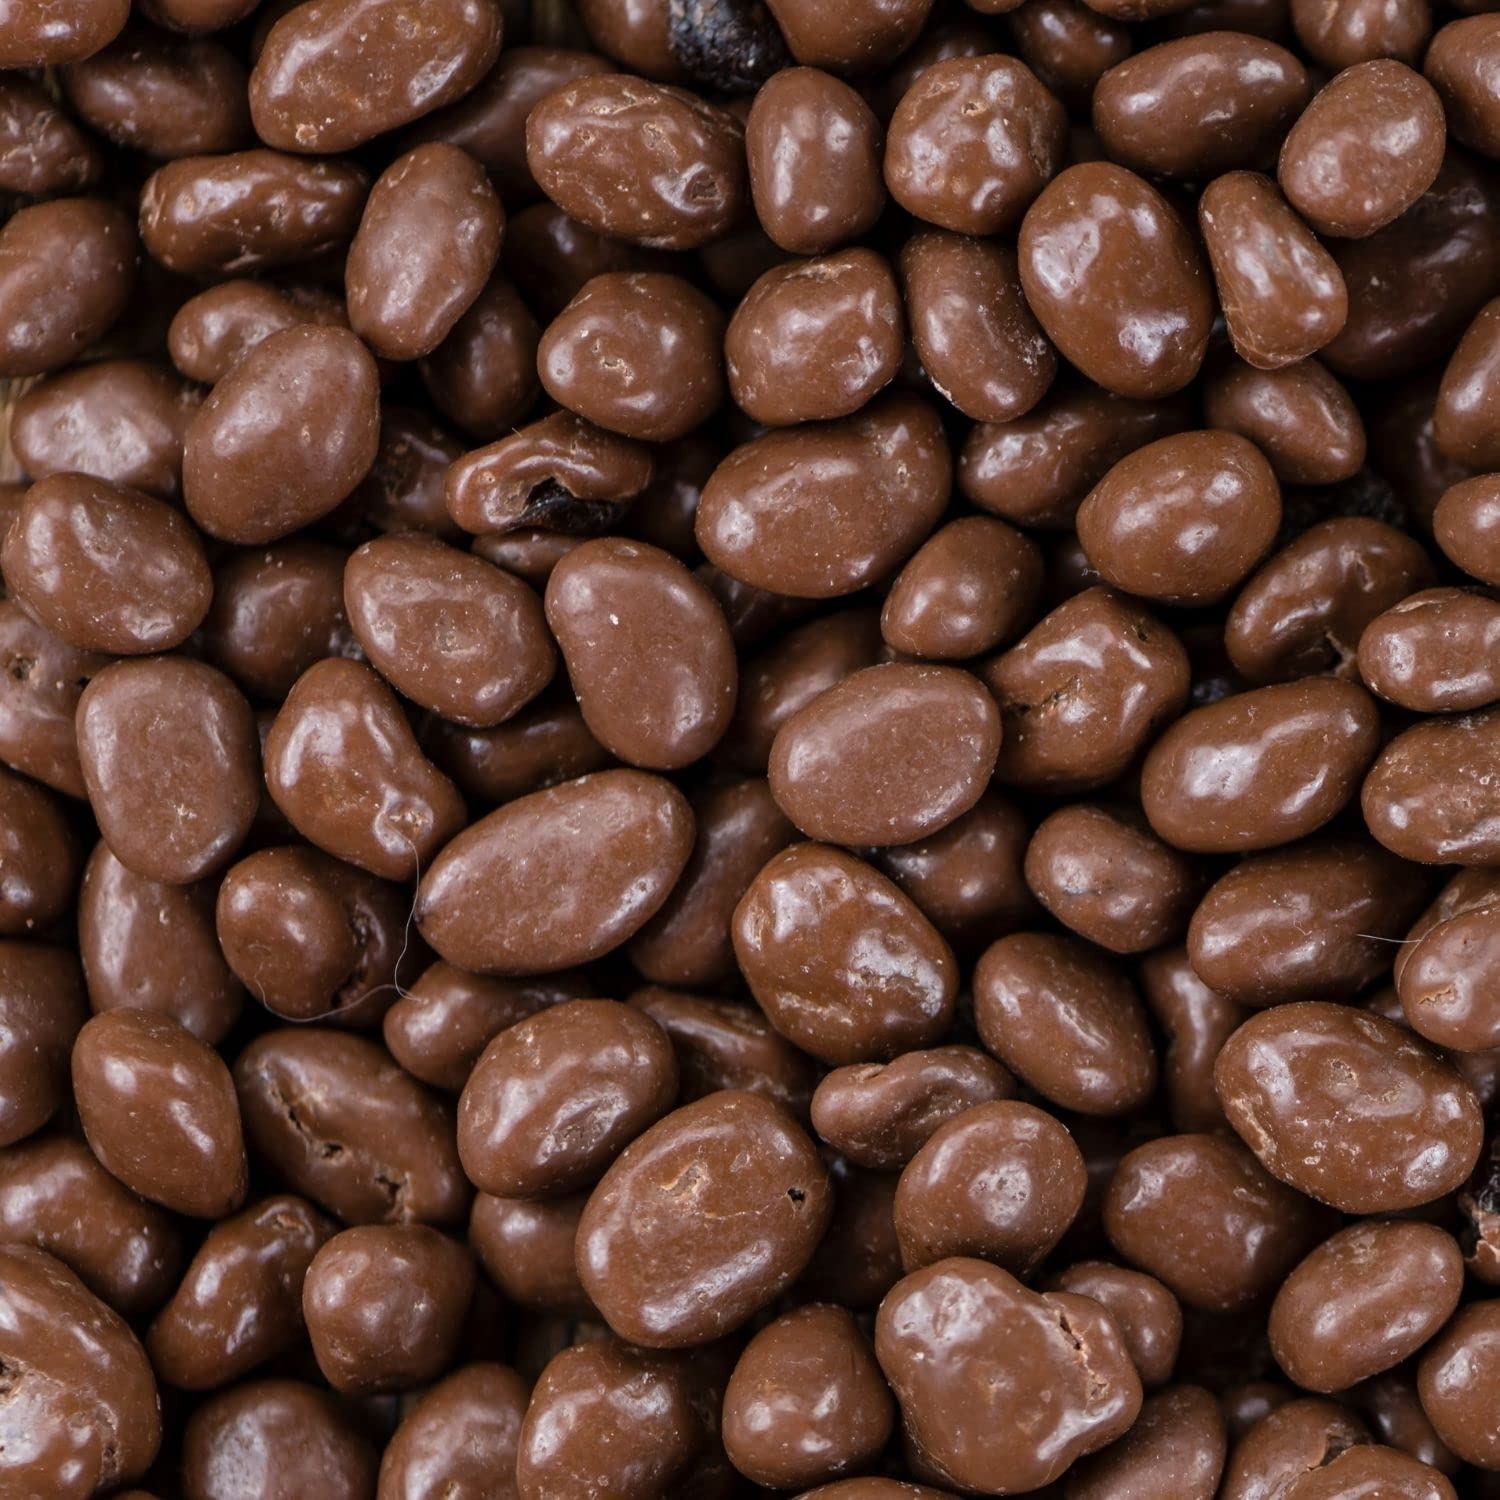
Item Name: Gourmet Milk Chocolate Covered Raisins by It’s Delish, 1 Lb Bulk | Milk Chocolate Raisins for Snacking, Parties or Holiday Events | Kosher Dairy
Bullet Point 1: CHOCOLATE COVERED RAISINS: Snack on a classic yet healthy treat with our milk chocolate covered raisins. Raisins are rich in calcium, potassium, iron, fiber, and other elements that support health, making chocolate raisins a wonderful choice as an everyday snack.
Bullet Point 2: HIGH QUALITY INGREDIENTS: Our chocolate covered raisins are made with the finest ingredients, featuring creamy milk chocolate and California raisins. This sweet treat comes directly from our production facility and is certified kosher.
Bullet Point 3: BULK QUANTITY SNACKS: Choose how much chocolate covered raisins you want in your pantry with sizes that range from 1 pound to 10 pounds. The 1-pound (16 ounces) size gives you enough chocolate raisins for a small gathering of friends or family.
Bullet Point 4: IDEAL FOR HOLIDAYS: Our chocolate raisins make a classic treat for holidays, weddings, and other events. Add these sweets to a dessert or candy buffet during parties. You can also create your own party favors or candy gift baskets with our delicious chocolate raisins.
Bullet Point 5: MADE IN THE USA: A family-owned business based in California, It’s Delish produces gourmet goods including candies, nuts, fruits, trail mixes, and spices; for the past two decades, our company prides itself on innovation, quality, value, and service. Certified OU-D Kosher Dairy, Chalav Yisroel.
Value: 16.0
Unit: Ounce

Price: 21.99